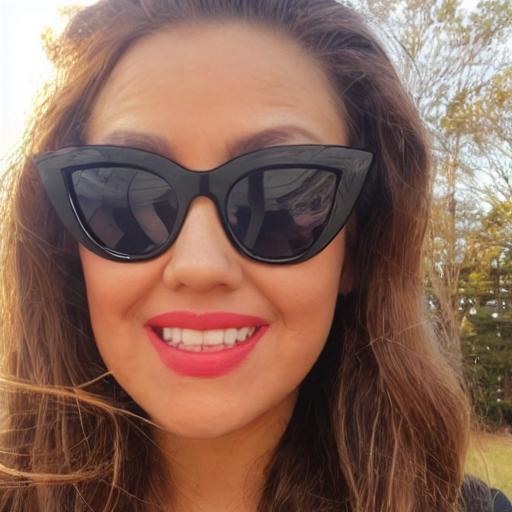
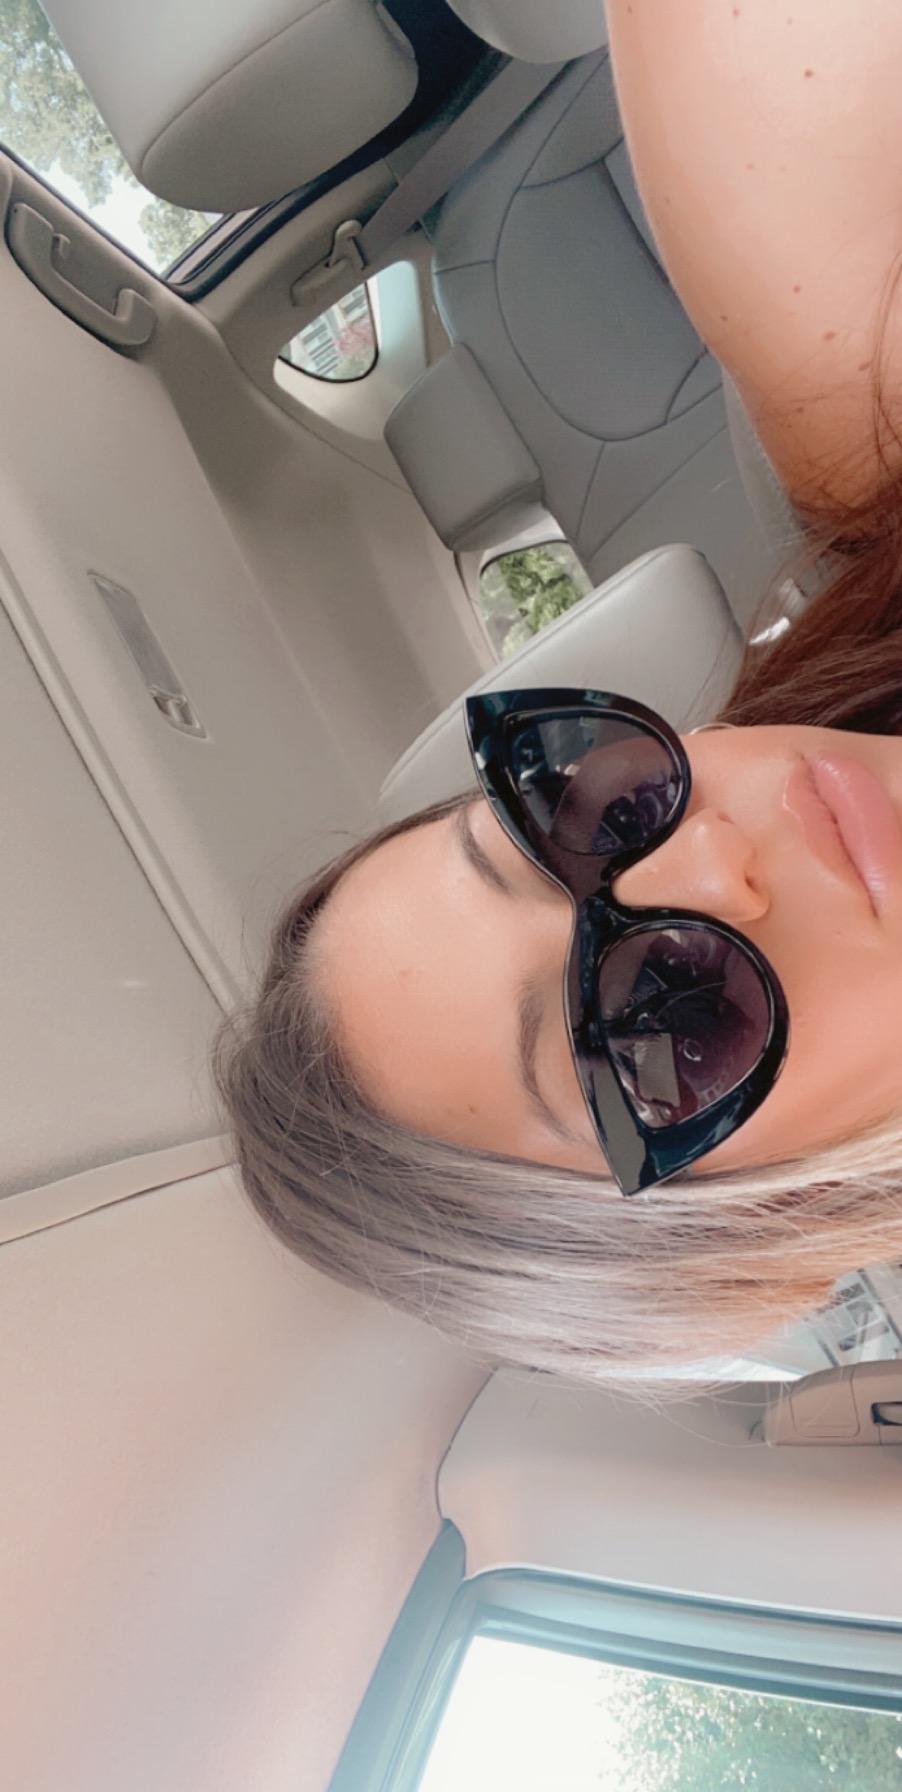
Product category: accessories_sunglasses
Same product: no